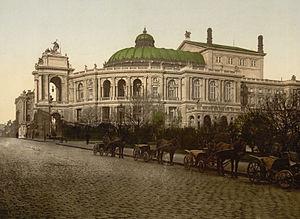
Le théâtre national académique d'opéra et de ballet d'Odessa est le théâtre le plus ancien d'Odessa. Le premier opéra, bâti en 1810 fut détruit par un incendie en 1873. Le bâtiment moderne est construit par les architectes viennois, Ferdinand Fellner et Hermann Helmer dans le style baroque et inauguré en 1887. Le vestibule luxueux est de style rococo. L'acoustique unique permet d'entendre un chuchotement murmuré sur la scène dans n'importe quelle partie de la salle. Sa rénovation la plus récente a été réalisée en 2007.